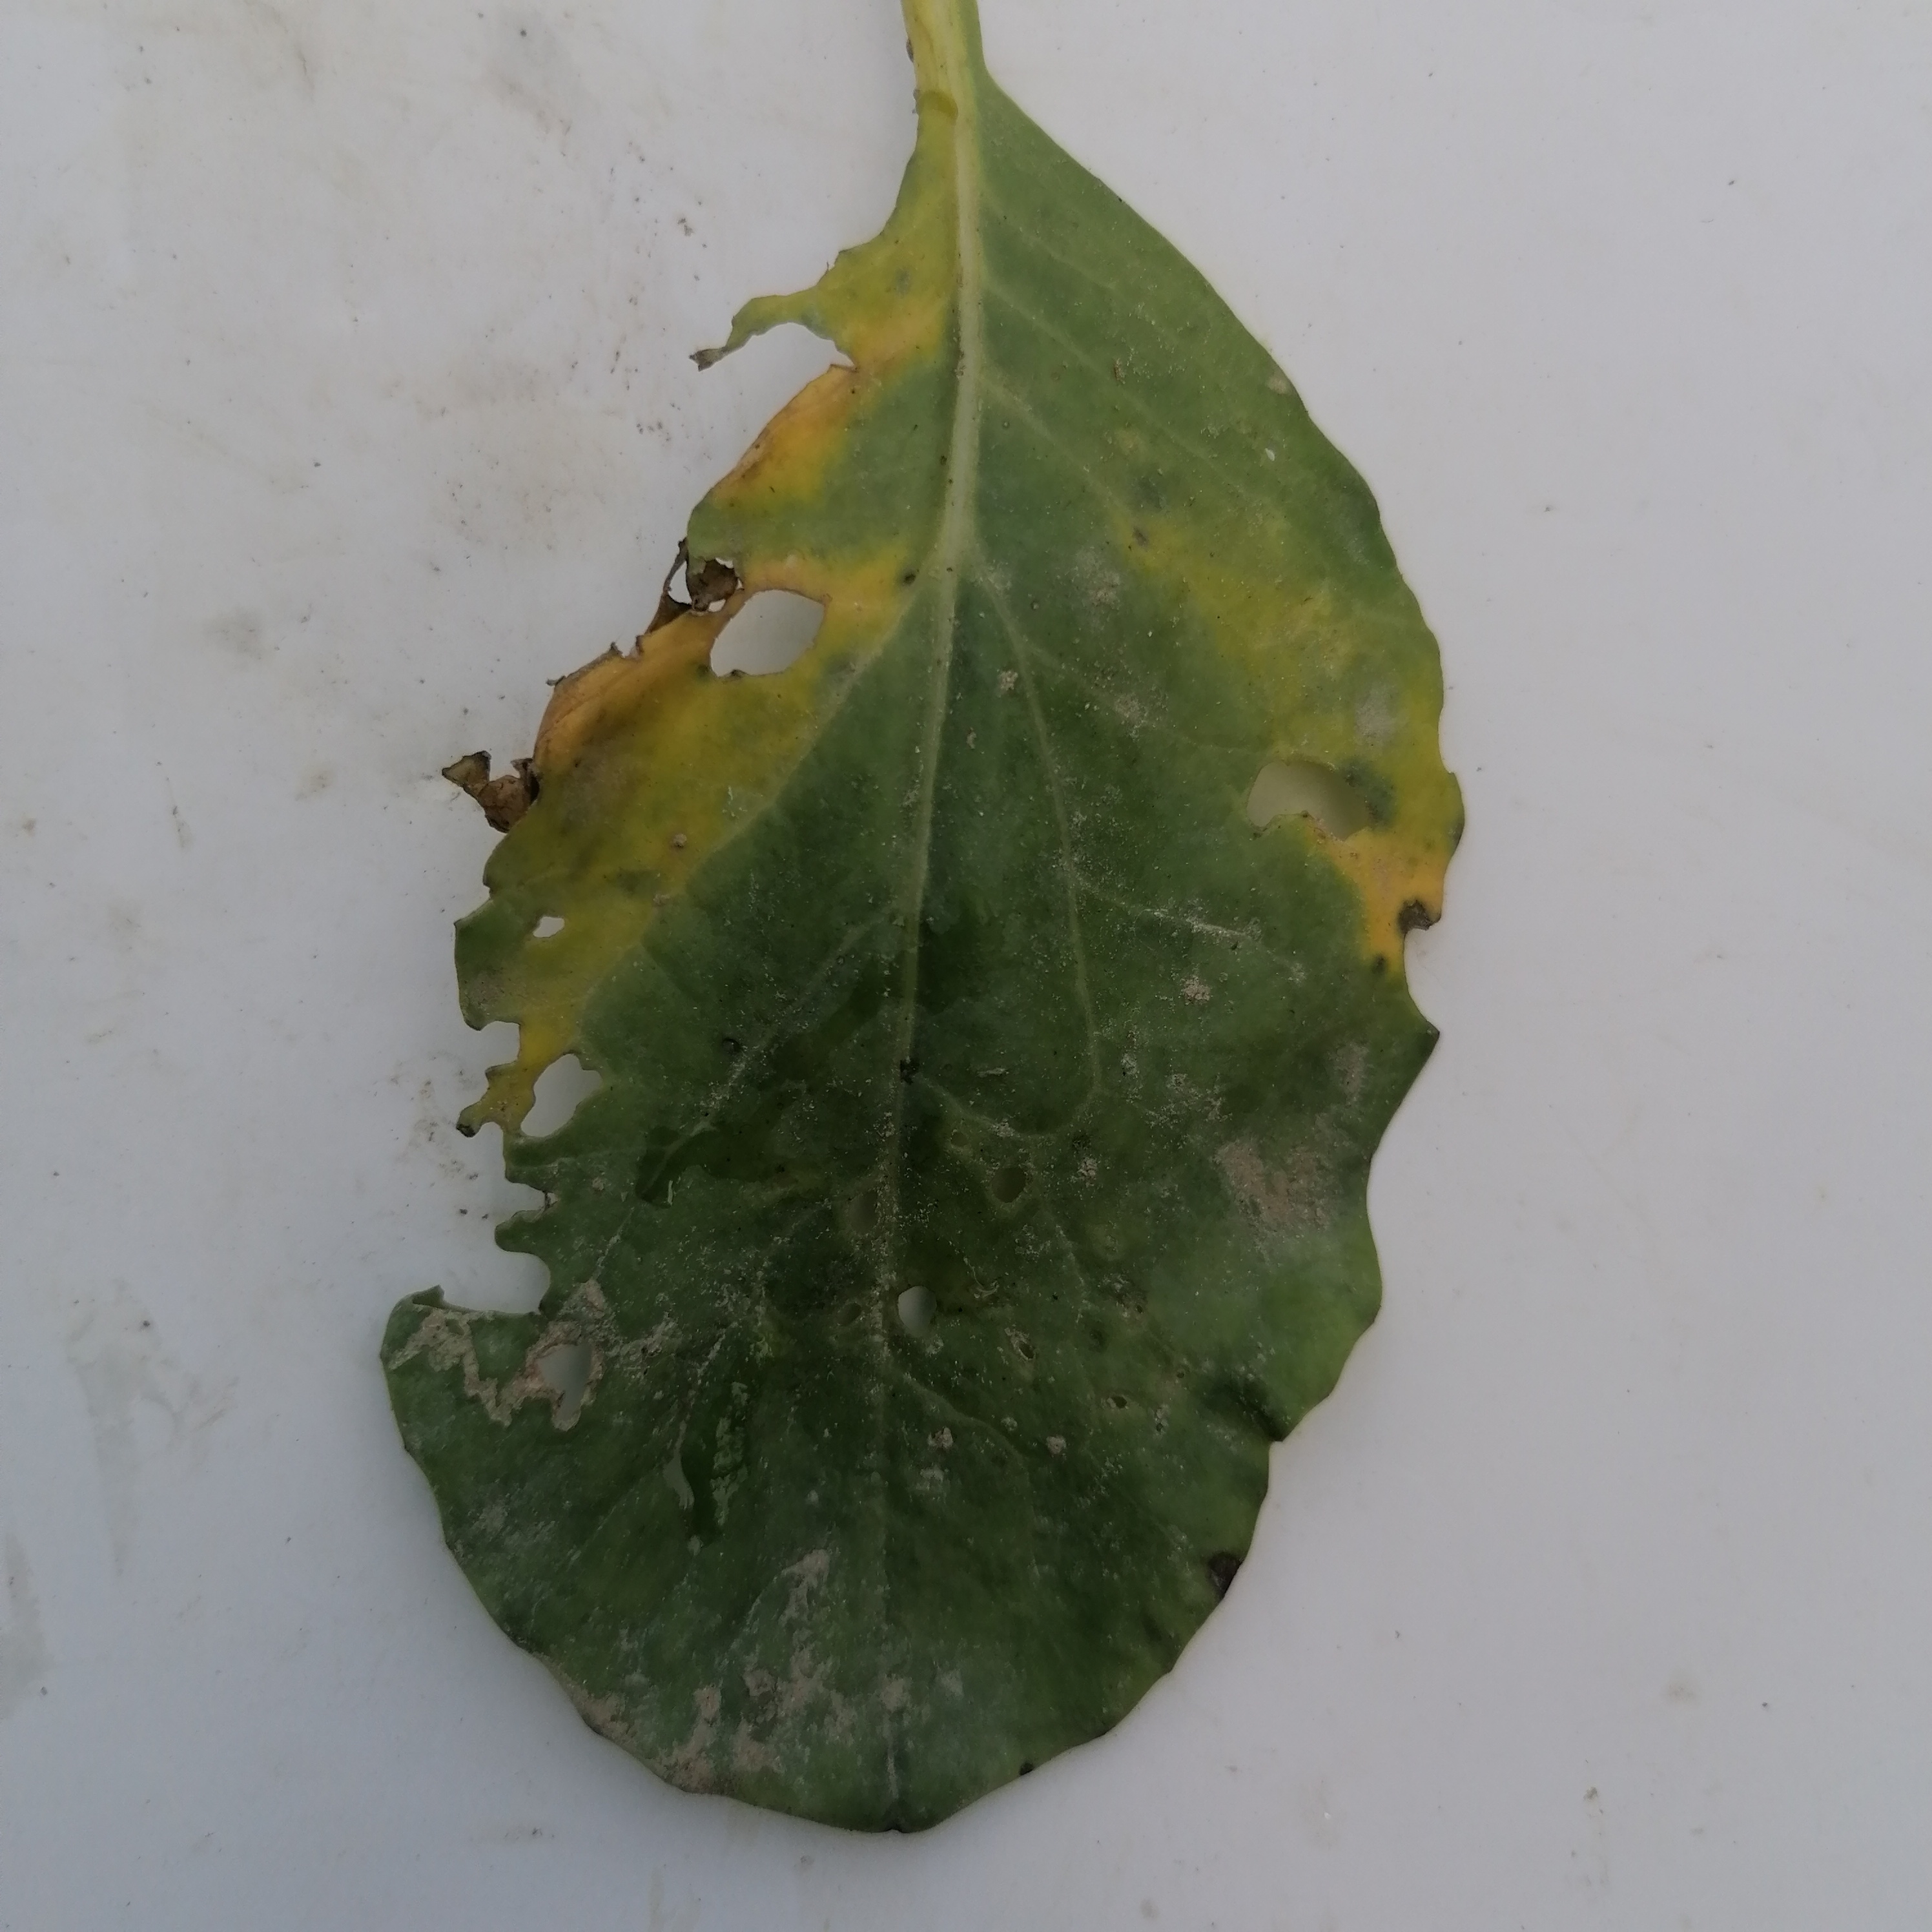
Label: Black Rot